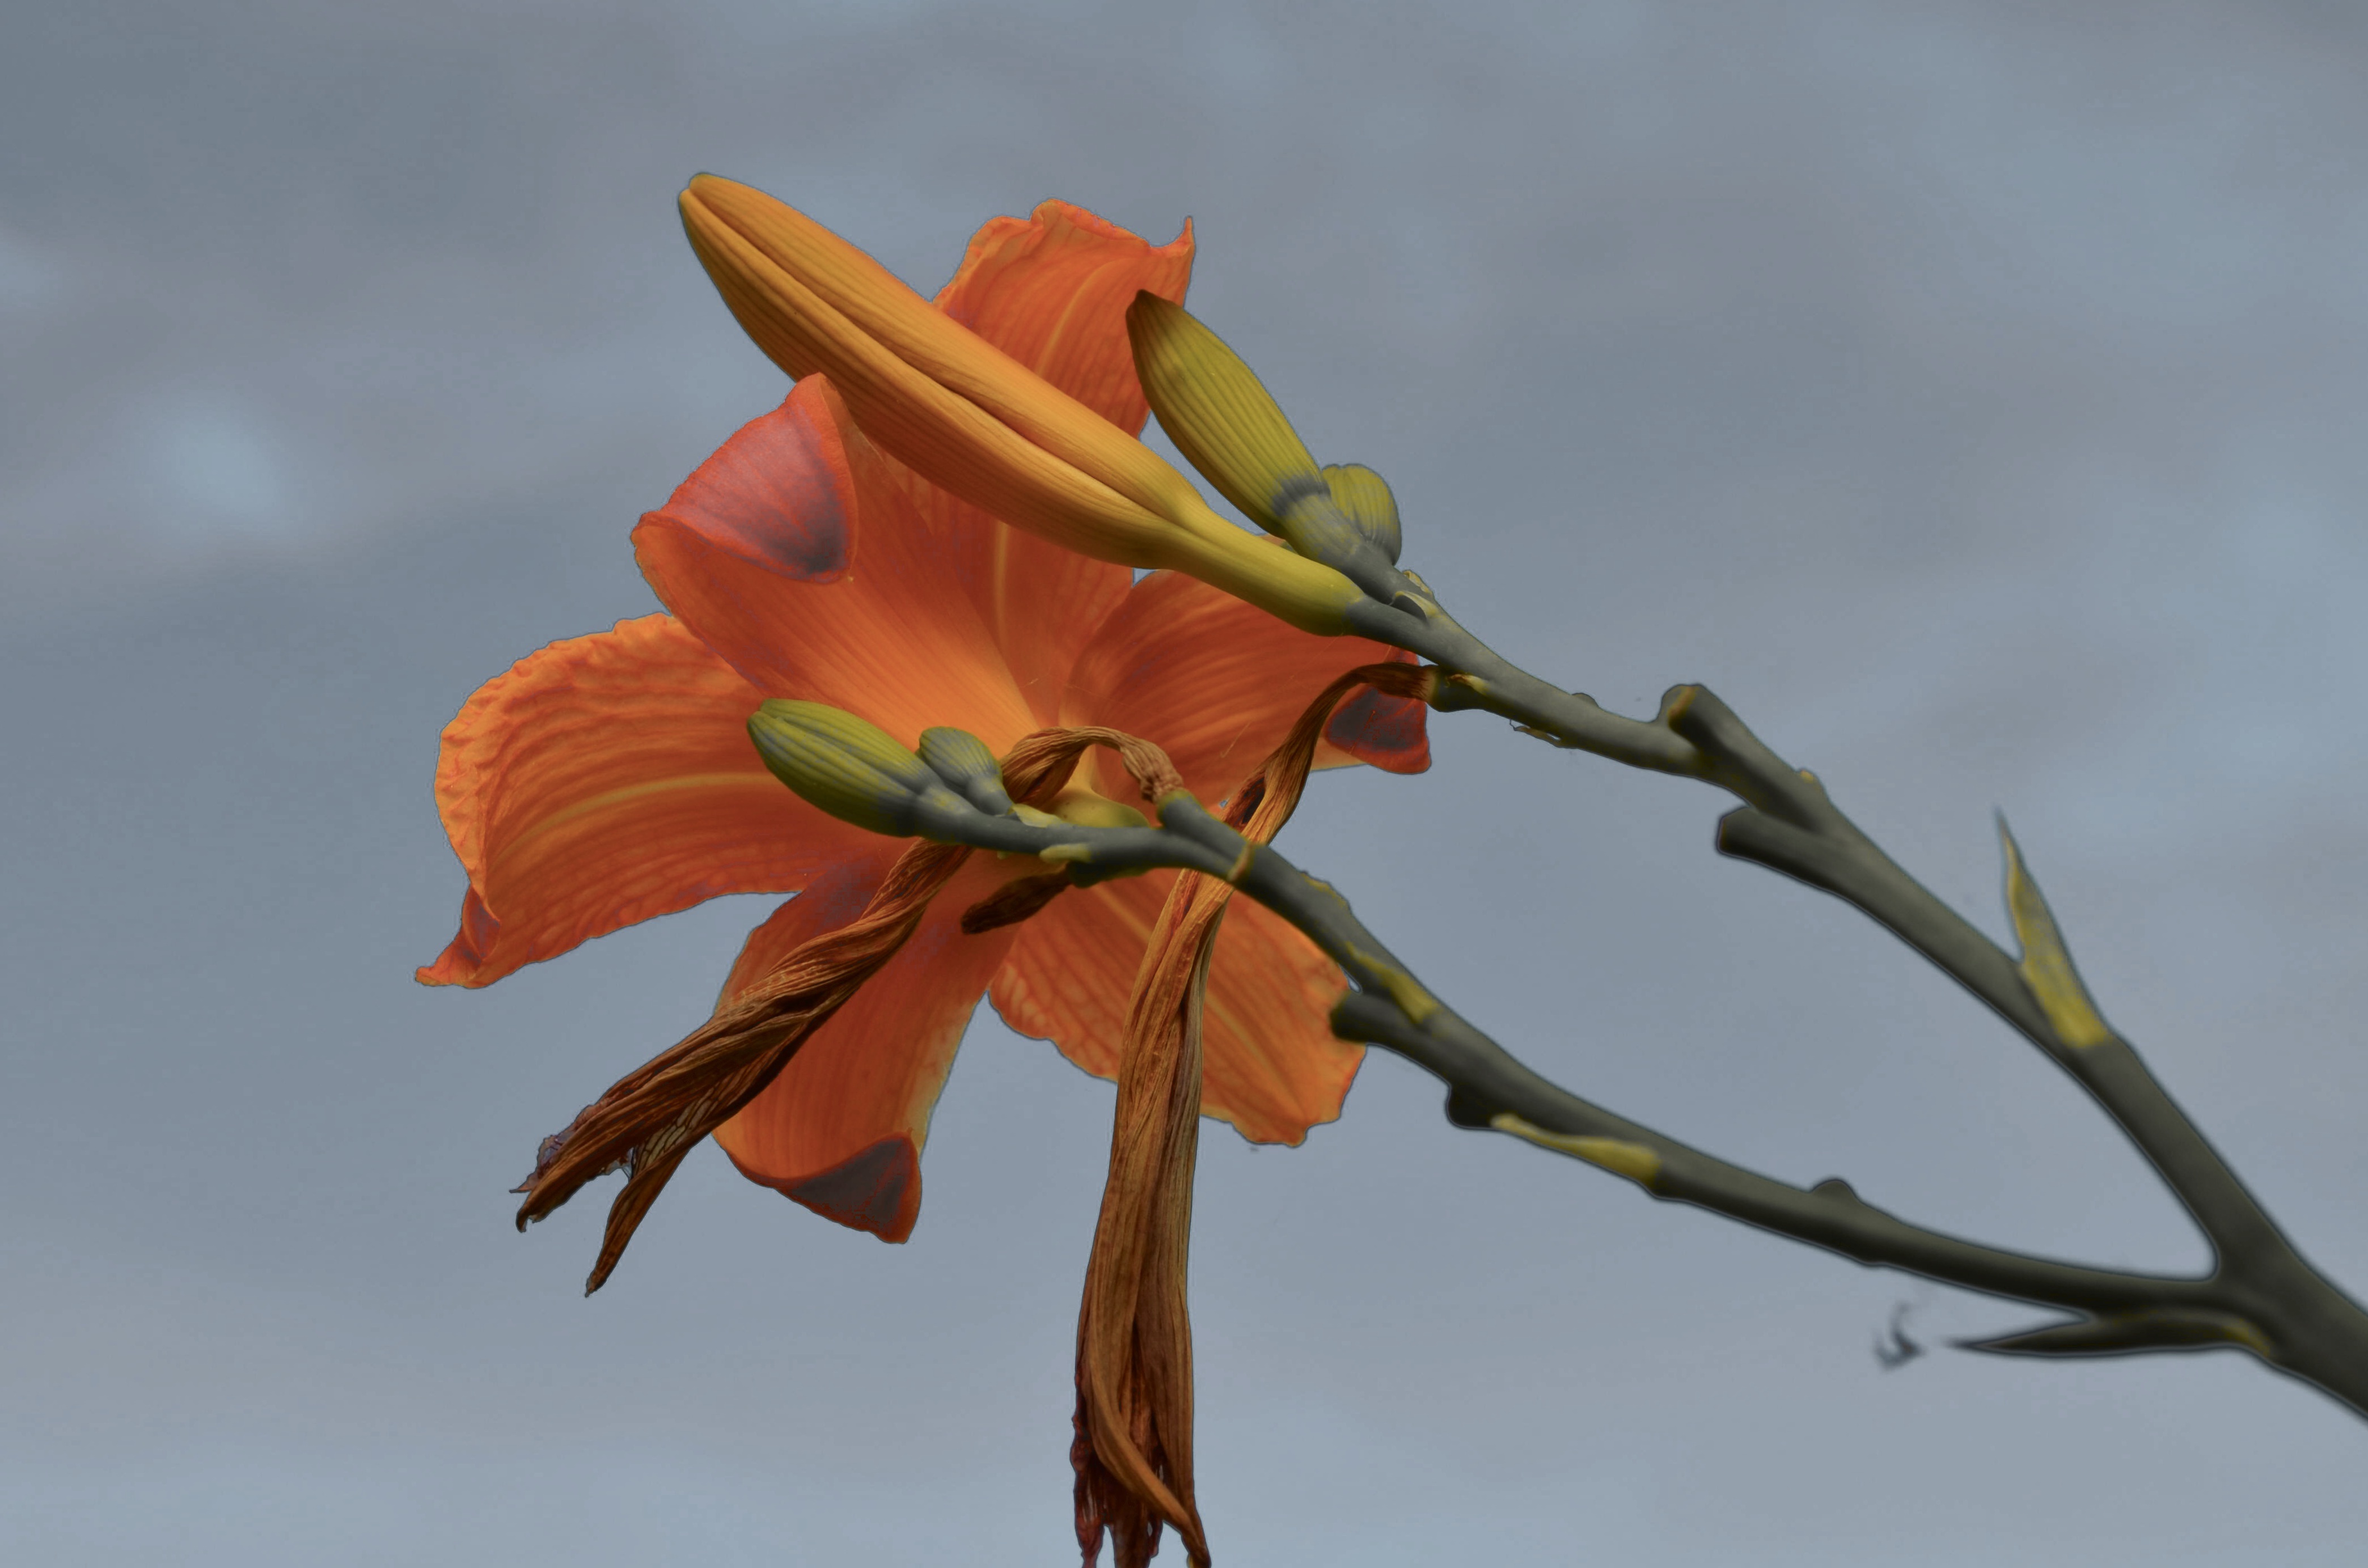
tree, branch, blossom, plant, leaf, flower, petal, bloom, orange, macro, botany, yellow, flora, close up, daylily, macro photography, flowering plant, plant stem, land plant